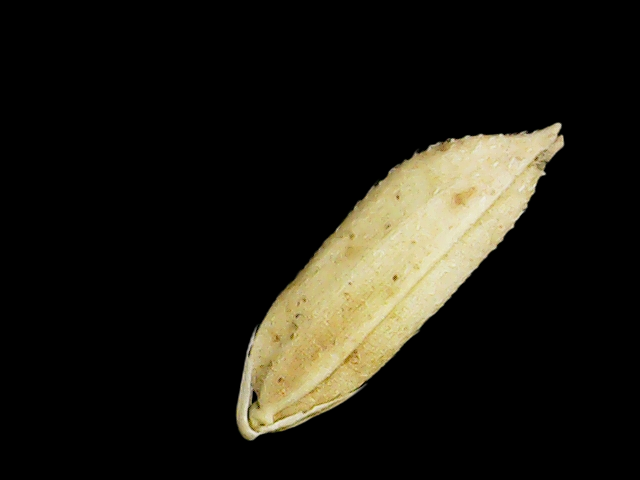
Rice variety: Binadhan11